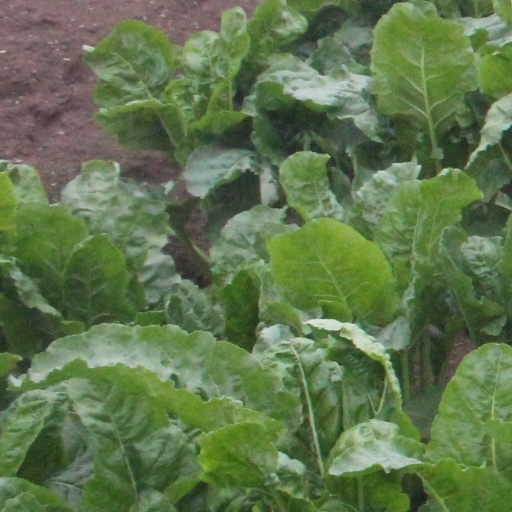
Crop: sugar beet